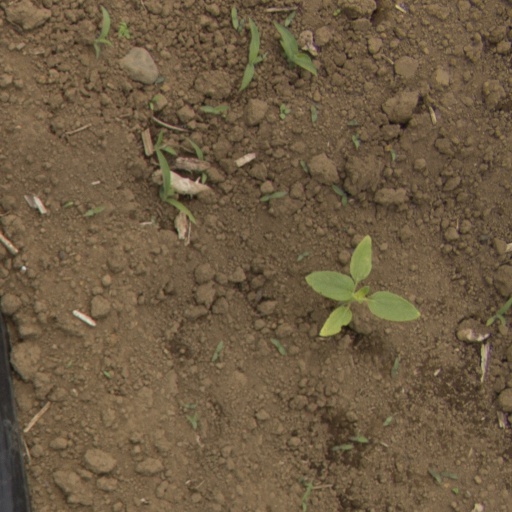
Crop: Jerusalem artichoke